Nambukurichi

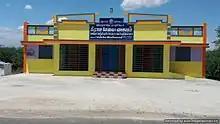
Village Seva Building

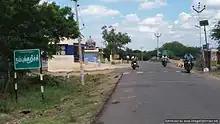
Village Entrance

There are many institutions are within a 30 km radius, including the National Institute of Technology, Tiruchirappalli, the Indian Institute of Management Tiruchirappalli, K.A.P. Viswanatham Government Medical College